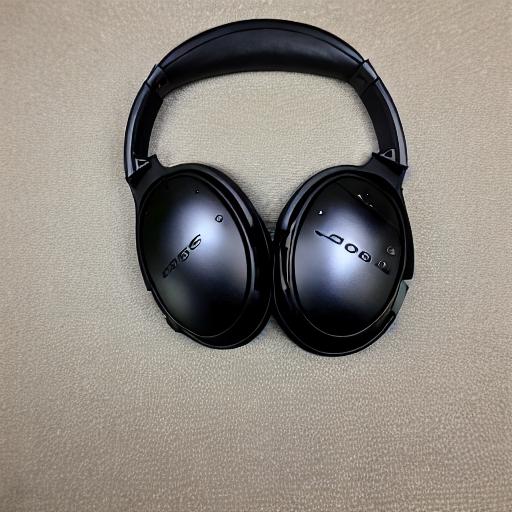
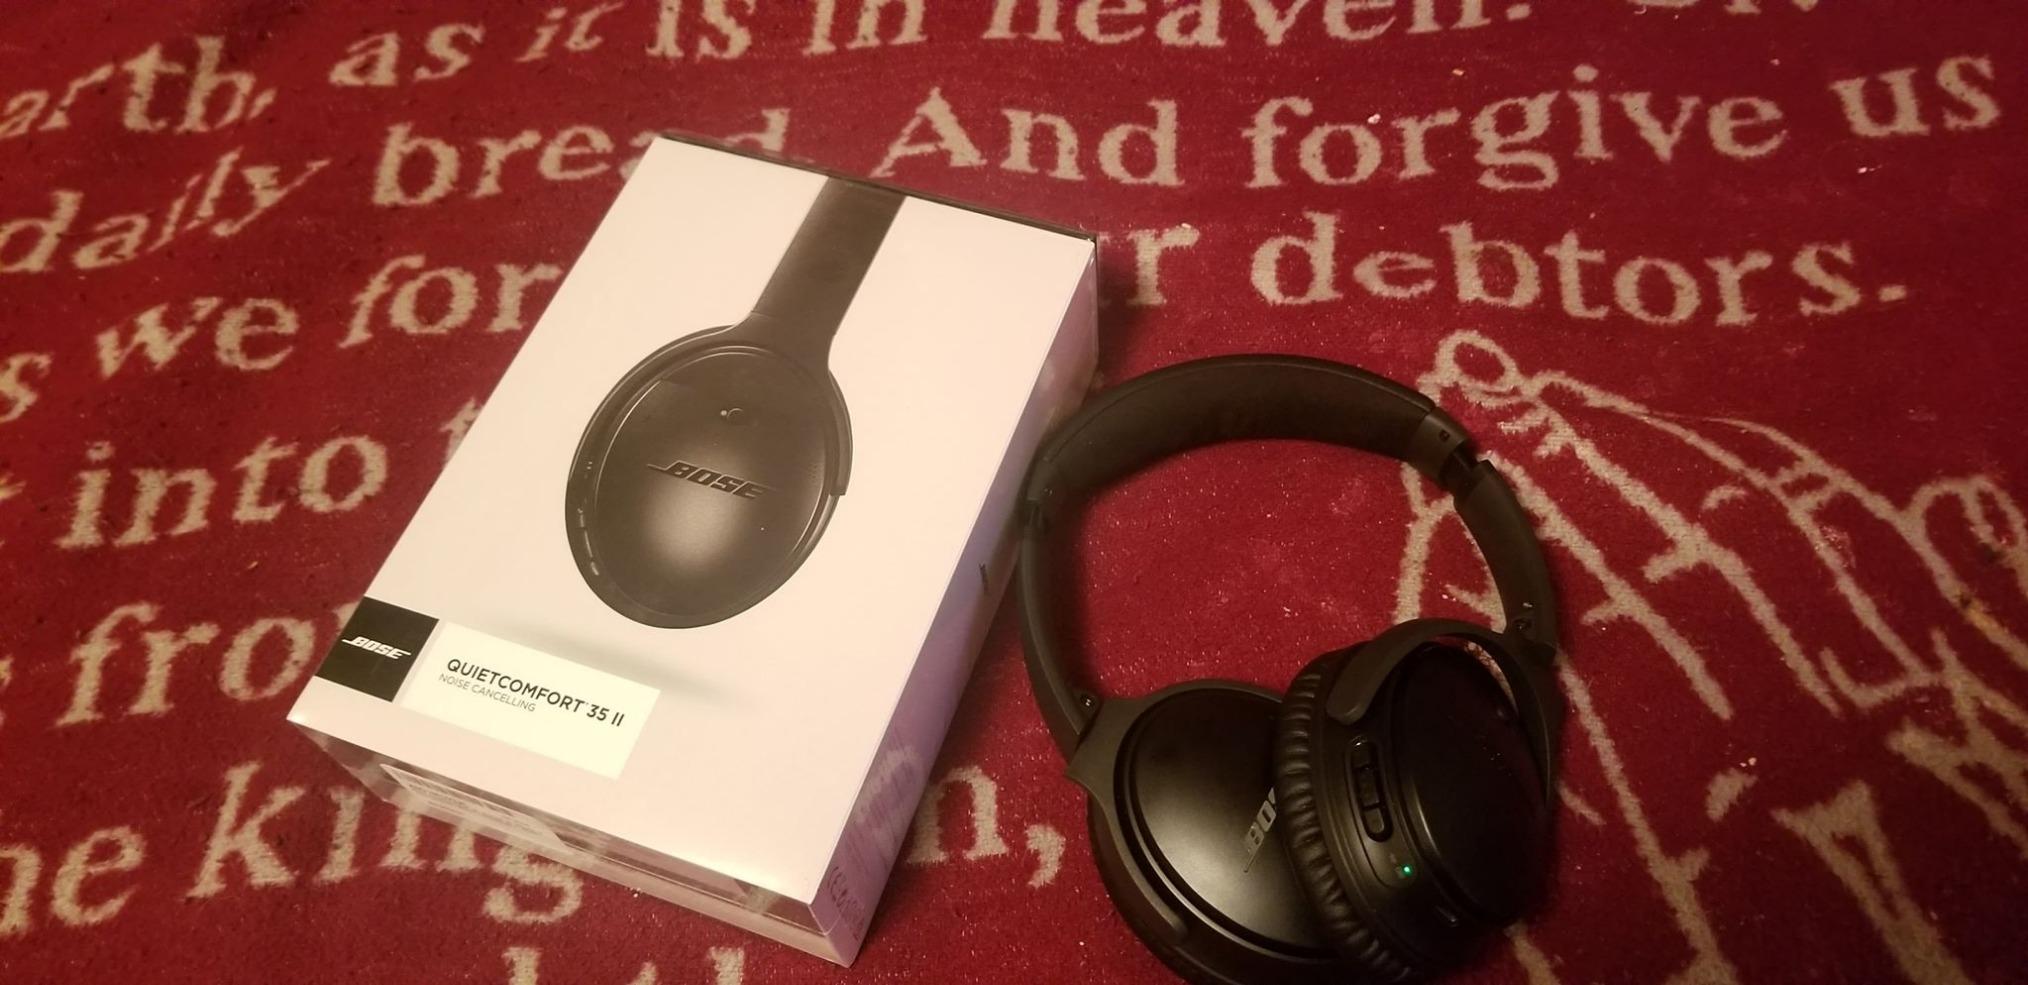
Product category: headphones
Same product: no